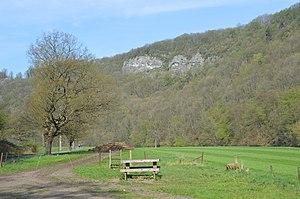
Vue panoramique de l'Ourthe et d'Esneux, vue prise de la fr:Roche-aux-faucons, Neupré, Belgique Italiano: Vista panoramica dell'Ourthe e dell'Esneux da Roche-aux-Faucons, Neupré, Belgio.
La Roche-aux-faucons est un lieu-dit et point de vue sis dans de la commune de Neupré, en province de Liège à une dizaine de kilomètres au sud de la ville de Liège.